Peter Sugandhar

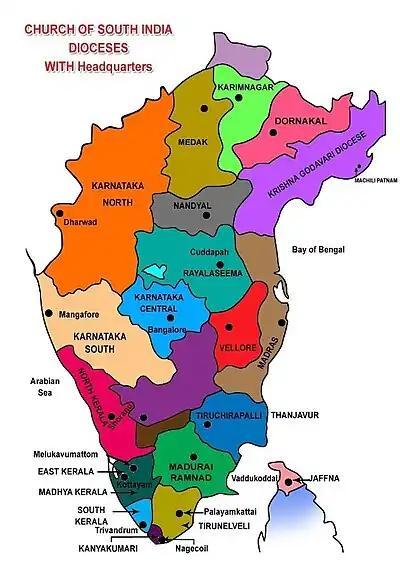
Ecclesiastical jurisdiction of the Church of South India Synod - Sugandhar led the Synod for nearly a decade from 2000 to 2008.

Sugandhar first began attending the Synods of the Church of South India when he went along with his Bishop Victor Premasagar and represented the Medak Diocesan Council at the Synods. However, after assuming the bishopric, Sugandhar began participating with full leadership beginning with the Trichy Synod held in 1994 and from that point of time onwards, he had attended two sessions in 1996 in Coimbatore and in 1998 in Madanapalle but first contested the Synod only in 2000.